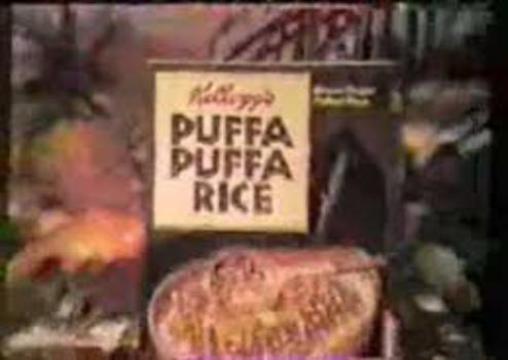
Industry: Food